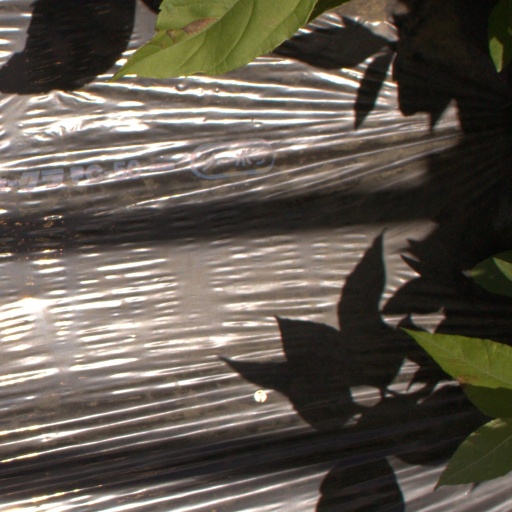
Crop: Jerusalem artichoke